2016 Qatar motorcycle Grand Prix

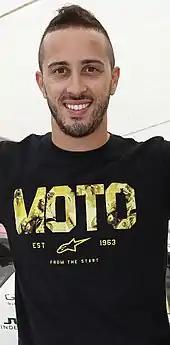
Andrea Dovizioso led the race after passing Ducati teammate Andrea Iannone on the sixth lap and eventually came second.

Weather conditions at the start were dry and warm. The air temperature was and the asphalt temperature was . The race began from its standing start before a crowd of 11,737 spectators at 21:00 Arabia Standard Time. Lorenzo executed a brisk start to maintain his pole position advantage going into the first corner. Márquez and Viñales made slow getaways and fell to fifth and seventh respectively. Ducati teammates Iannone and Dovizioso made fast starts to run in second and third leaving the first sequence of corners. Iannone drew close to Lorenzo through the turn twelve to fourteen turns complex as he was setting up an overtake on him on the start/finish straight. Iannone used his Ducati's superior straight line speed advantage of around on the straight to pass Lorenzo for the lead just as the field began the second lap. Dovizioso followed on the other Ducati soon after. The top five began pulling away from the rest of the field as they distanced Pedrosa and Viñales. Hernández was the race's first retiree with a broken engine sensor on lap two.